Breakers Hotel (Long Beach, California)

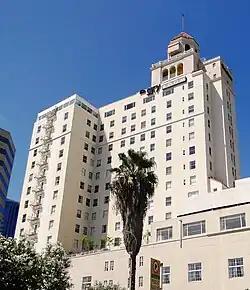
Breakers Hotel, September 2009

The Fairmont Breakers Long Beach is a historic landmark 14-story hotel on East Ocean Avenue in downtown Long Beach, California. Founded in 1926 as an oceanfront resort hotel, it reopened in 2024 after a complete restoration. The building has been designated a Long Beach Historic Landmark.